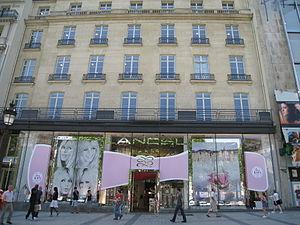
Vitrine Lancel Champs Elysée, Paris - Sac BB peint par Victor Spahn
Victor Spahn est un artiste-peintre français d'origine russe, né le 20 mars 1949 à Paris. Il est surnommé le « peintre du mouvement ».